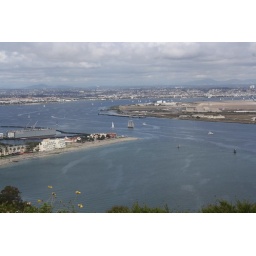
Bay, sub base and NAS North IslandNote the 3-mast sailboat in the center.